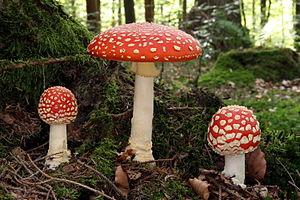
Sporophores d'amanite tue-mouches (Amanita muscaria), archétype du champignon dans la littérature pour enfants. Il est toxique et psychotrope. Русский: Три красных мухомора (Amanita muscaria). Эрбах, Германия. Türkçe: Sinek mantarı, Köken: Amanitaceae, Erbach, Almanya Português: Cogumelos mata-moscas (Amanita muscaria) fotografados próximo a Erbach, Baden-Württemberg, Alemanha. Bosanski: Gljiva muhara (Amanita muscaria). Lokacija: Njemačka, Erbach, Ringingen. Čeština: Muchomůrka červená (Amanita muscaria), Erbach, Ringingen, Německo. Magyar: Légyölő galócák (Amanita muscaria) (Erbach, Baden-Württemberg, Németország) Italiano: Ovolo malefico (Amanita muscaria) fotografato nei pressi di Erbach in Germania. 한국어: 광대버섯 (Amanita muscaria). 촬영 장소는 독일 에어바하 링잉엔(Ringingen).
Les Eumycètes, ou Eumycota, sont les champignons vrais ou Fungi.
L'Amanite tue-mouches ou fausse oronge, est une espèce de champignons basidiomycètes de la famille des Amanitaceae. Toxique et psychotrope, c'est l'un des nombreux représentants du genre des amanites, et certainement le plus connu. Originaire des régions tempérées de l'hémisphère nord, Amanita muscaria a été introduite accidentellement dans de nombreux pays de l'hémisphère sud, principalement comme symbiote des pins cultivés, et est devenue cosmopolite. Elle s'associe avec les racines de différents feuillus et conifères.
Les intoxications alimentaires par consommation de champignons sont fréquentes : 546 cas signalés à l'Institut de veille sanitaire en France métropolitaine en 4 mois.
Les Agaricomycetes sont une classe de champignons basidiomycètes. Le groupe est monophylétique et il est fondé essentiellement sur des critères de biologie moléculaire. Ils comprennent depuis 2008 une vingtaine d'ordres, une centaine de familles, soit quelque 1 100 genres et 21 000 espèces.